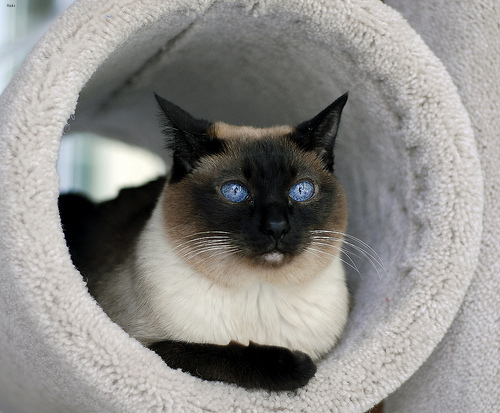
Animal: cat
Breed: Siamese